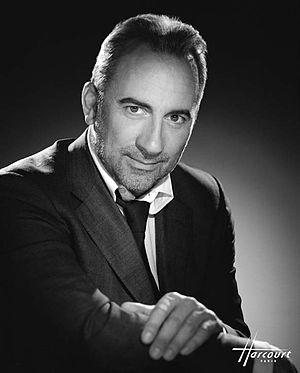
Antoine Duléry photographié par Studio Harcout Paris Signature bottom right: Harcourt Paris
Antoine Duléry est un acteur, scénariste et dialoguiste français né le 14 novembre 1959 à Paris.